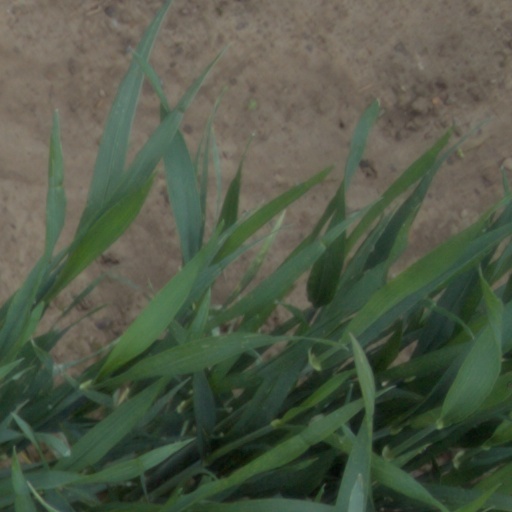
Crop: wheat